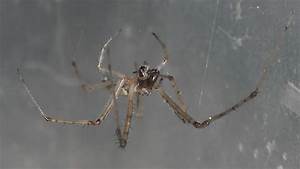
Label: ragno